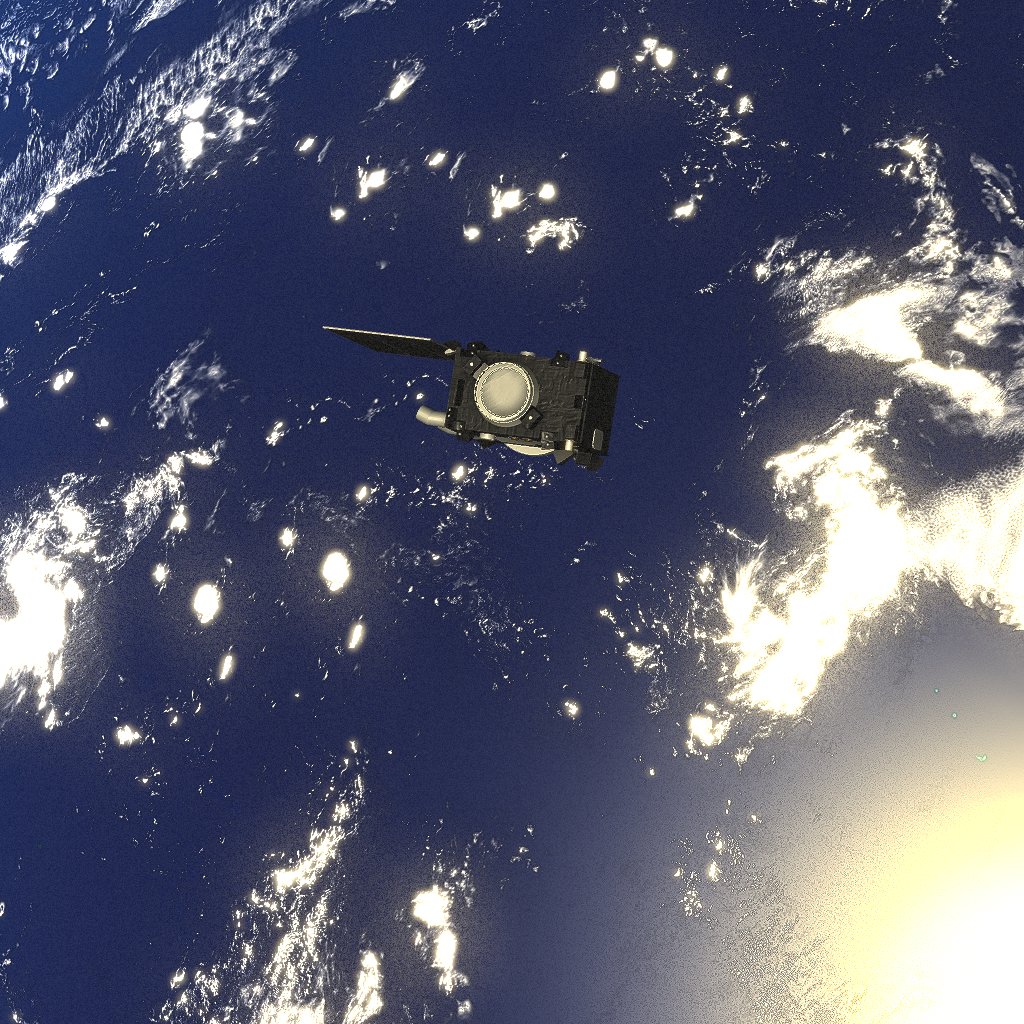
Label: proba_3_csc